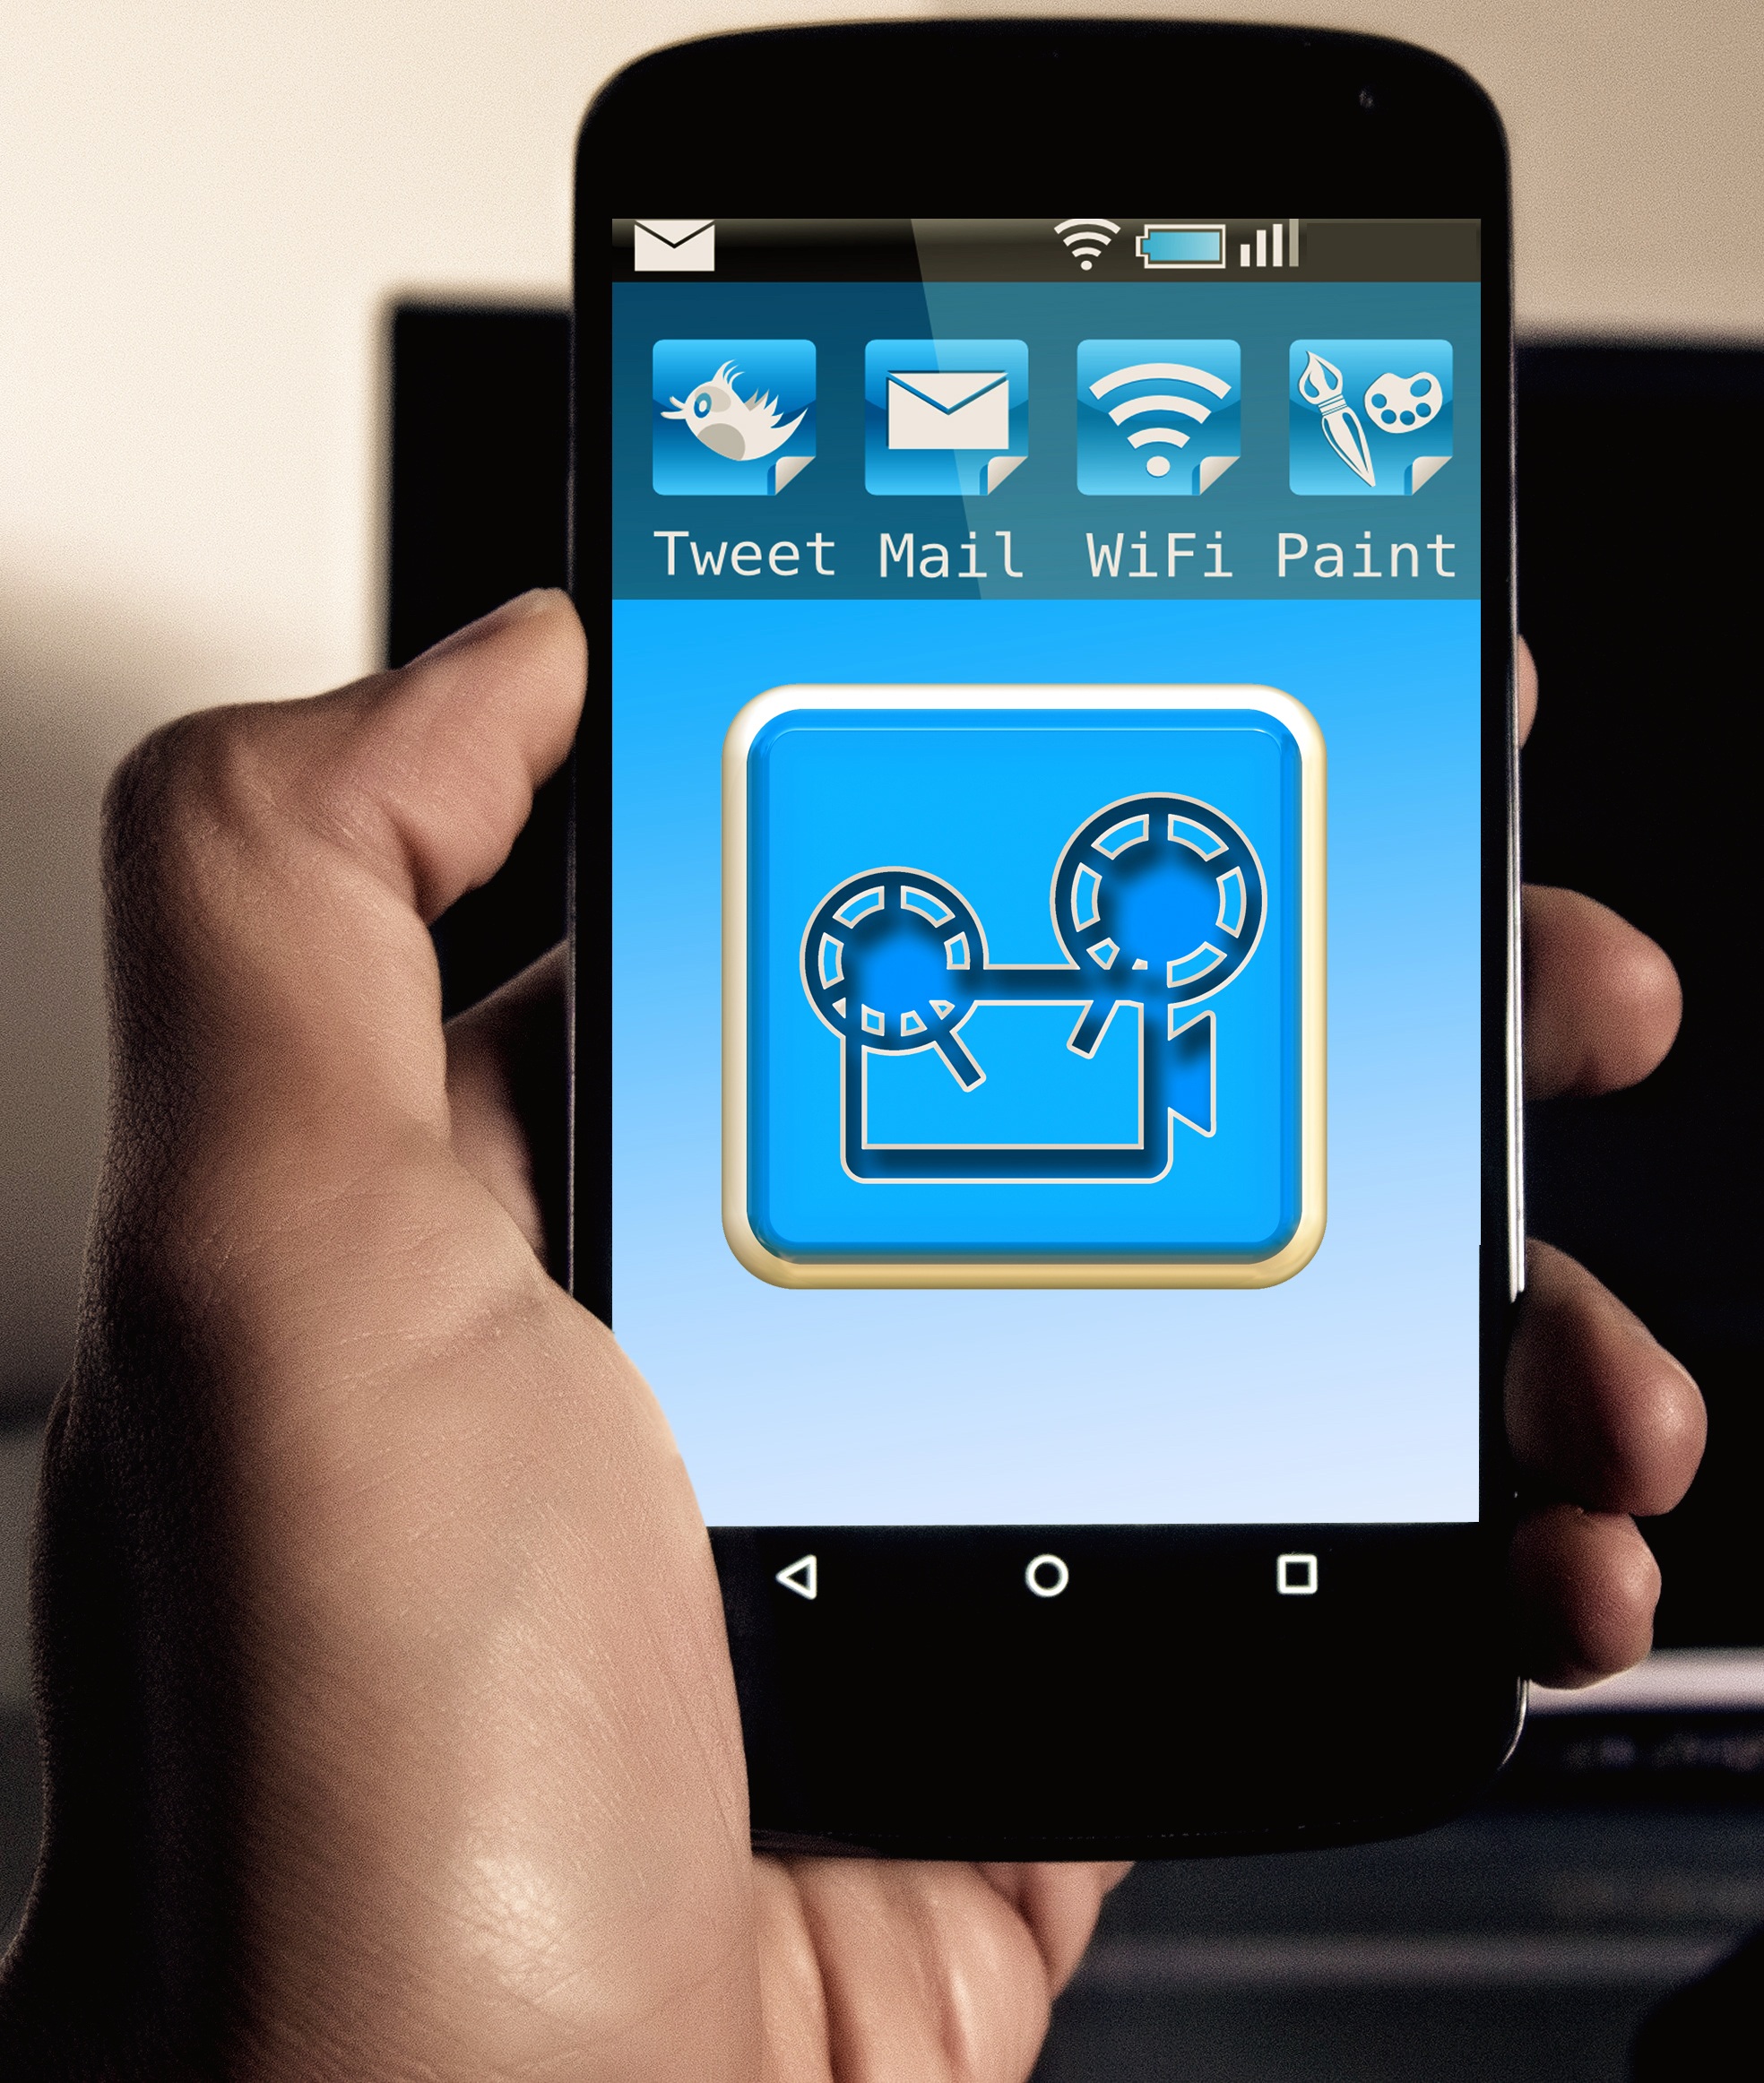
computer, smartphone, mobile, hand, screen, technology, phone, office, communication, gadget, mobile phone, button, talk, social media, brand, tap, electronics, display, call, message, digital, cinema, projector, icon, connection, contact, multimedia, company, wireless, android, screenshot, app, touch screen, portable, communicate, applications, cellular technology, portable communications device, communication device, movie projector, google phone